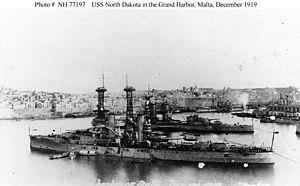
L'USS North Dakota (BB-29) est le second navire de la classe de cuirassé dreadnought classe Delaware de la Marine des États-Unis. Sa quille est posée au chantier naval Fore River de Quincy en décembre 1907. Le navire est lancé en novembre 1908, et mis en service dans l'US Navy en avril 1910. Il est armé par des batteries principales de 12 pouces et il est capable d'atteindre une vitesse de pointe de 21 nœuds. Le North Dakota est le premier navire de la marine américaine à être nommé d'après le 39ᵉ État américain.